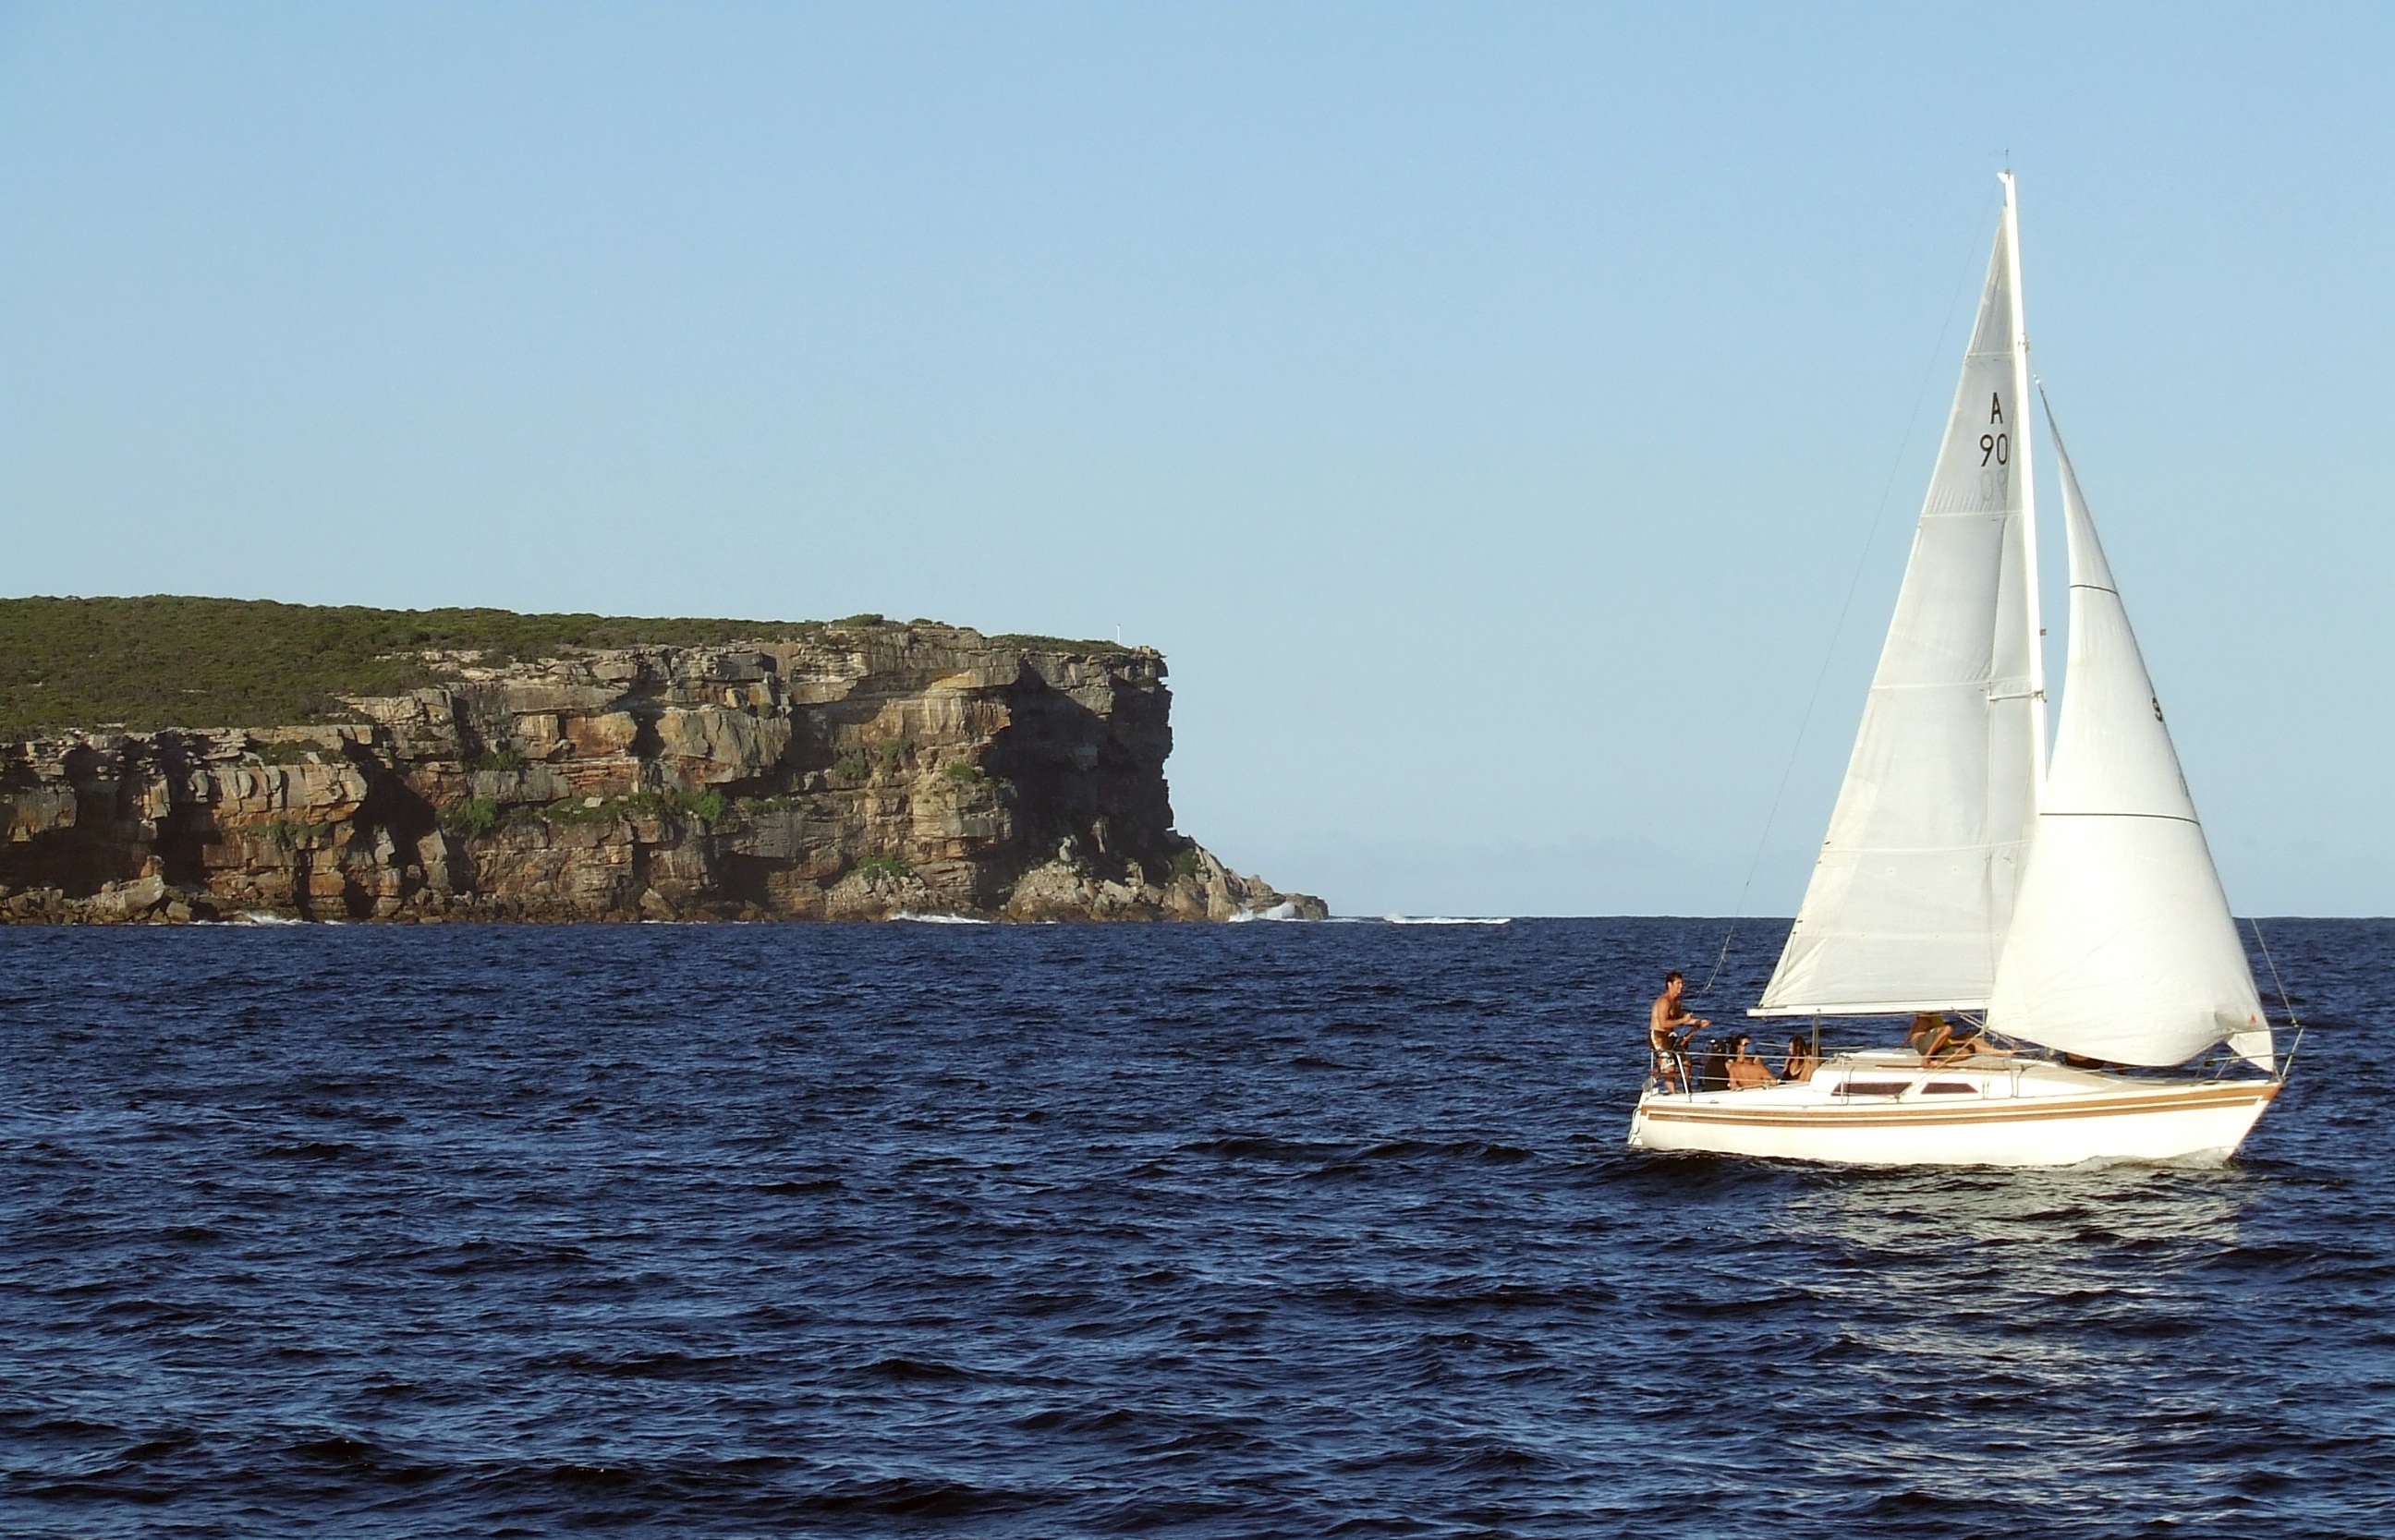
landscape, sea, coast, water, outdoor, ocean, boat, adventure, ship, vacation, travel, transportation, transport, vessel, vehicle, mast, sailing, yacht, bay, harbor, blue, tourism, lifestyle, sailboat, sail boat, fun, nautical, luxury, sail, a, shipping, watercraft, sailing ship, windsports